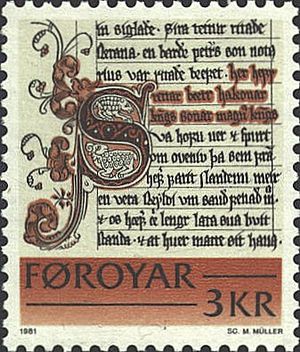
Færøernes historie / Øerne bosættes / Landnamstiden / Færøerne bliver norsk len
Fårebrevet fra 1298
Færøernes historie er en del af Nordens historie. Der findes ofte paralleller til Islands historie og Norges historie, som senere blev bestemt af Danmarks historie. Øerne blev koloniseret i 800-tallet af folk fra Vestnorge, hvorfor det færøske sprog også har udviklet sig fra det gamle vestnordiske sprog, som bl.a. taltes på Vestlandet.